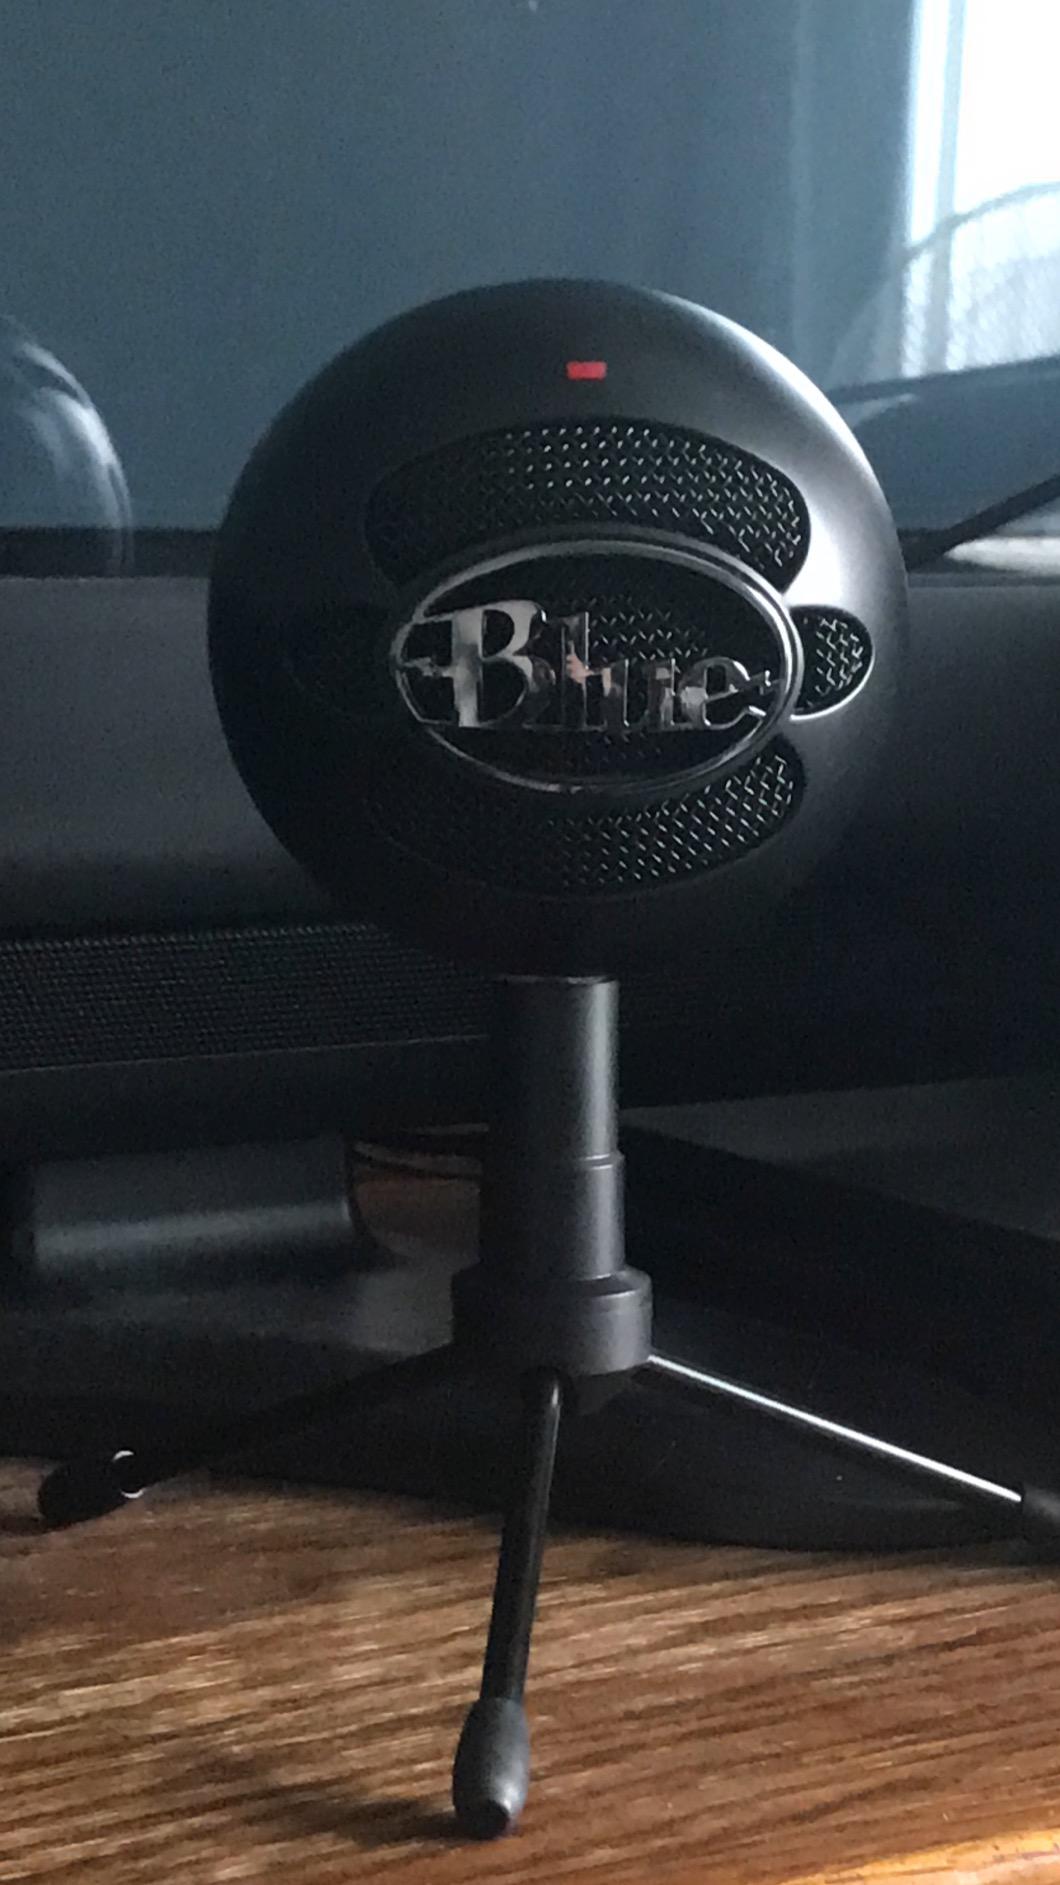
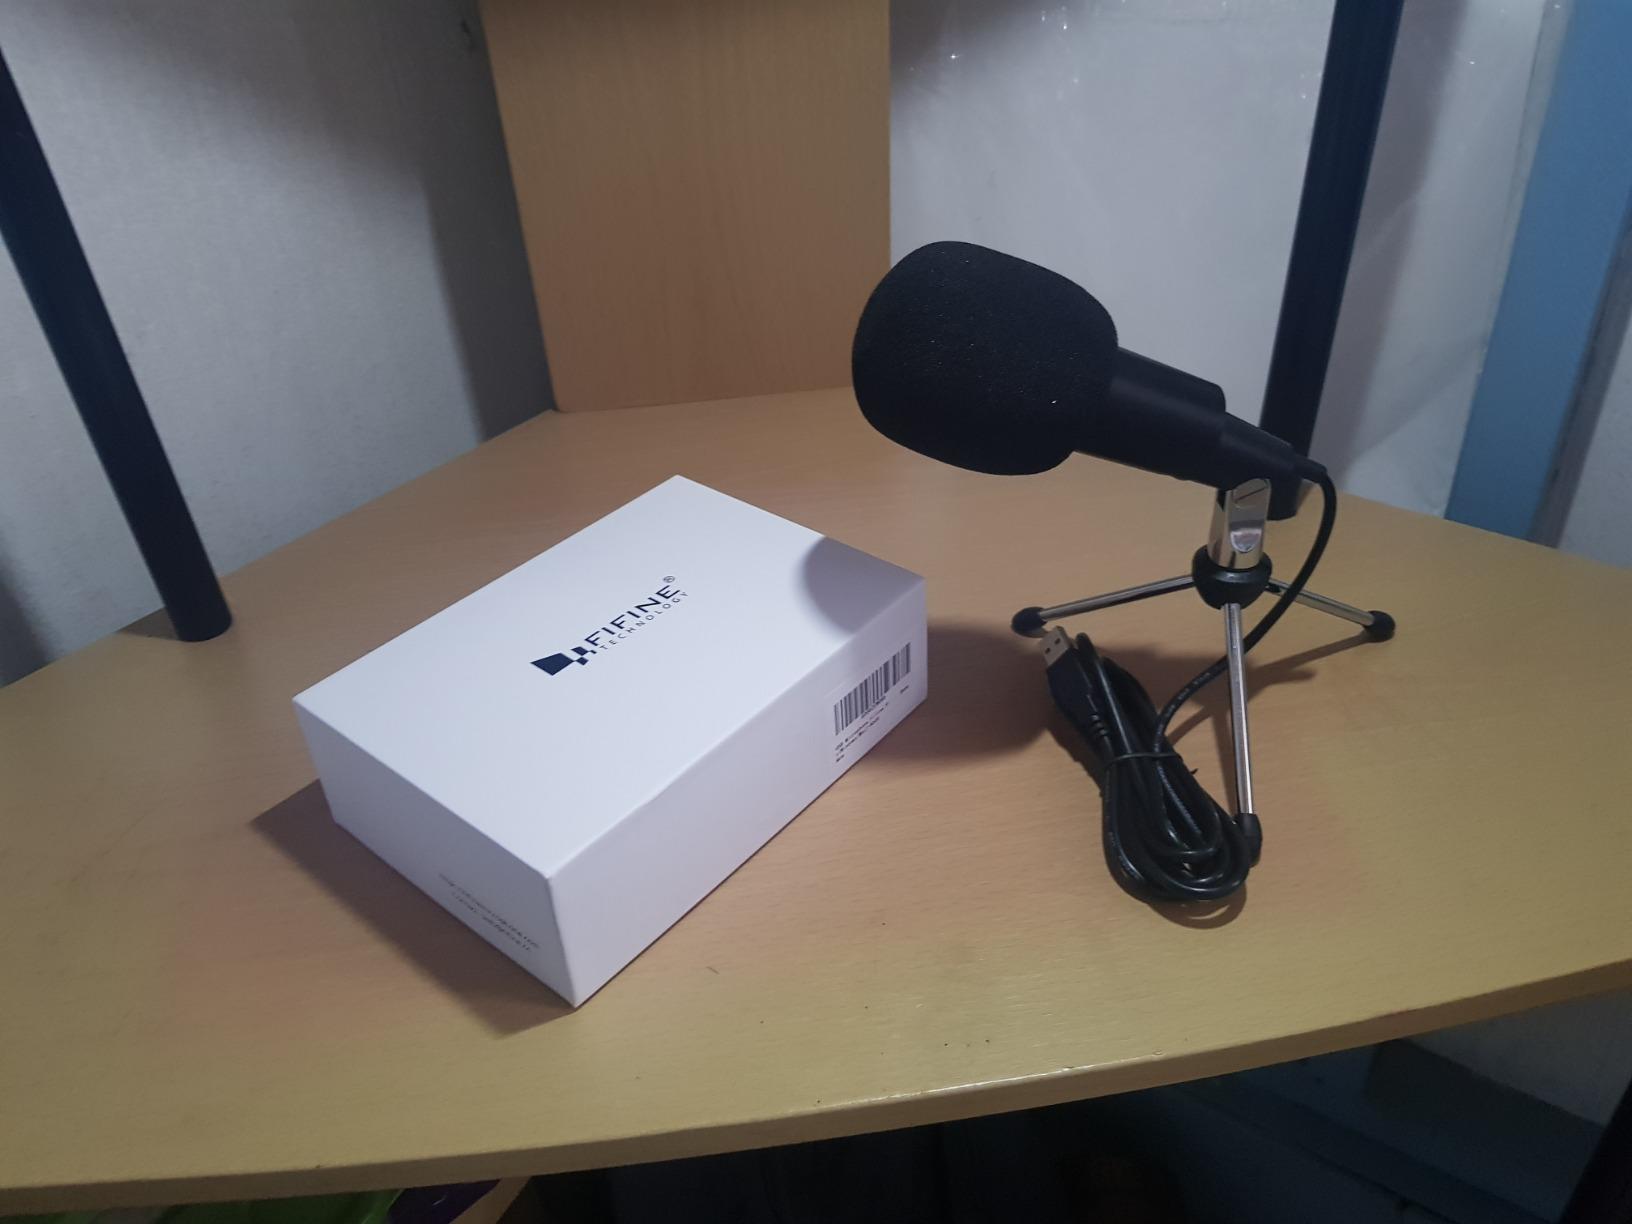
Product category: microphone
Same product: no